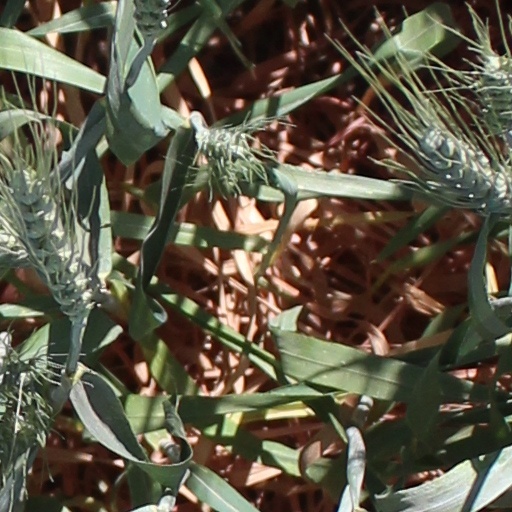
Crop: wheat